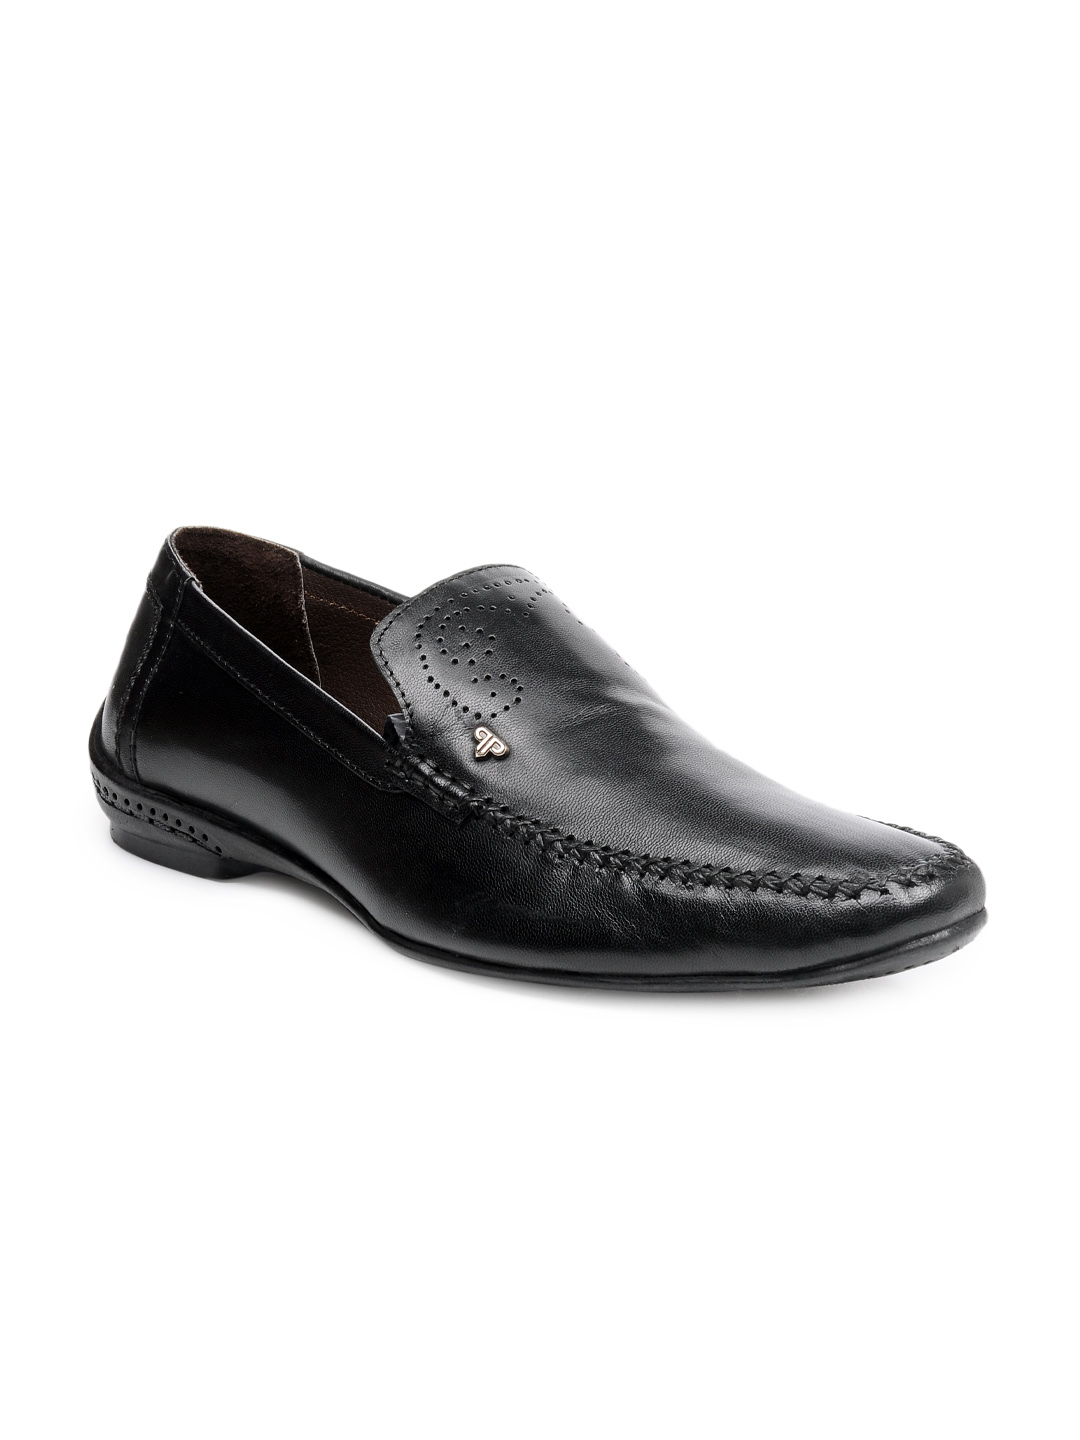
Provogue Men Black Casual Shoes
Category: Footwear / Shoes / Casual Shoes
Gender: Men
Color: Black
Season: Fall 2012
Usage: Casual